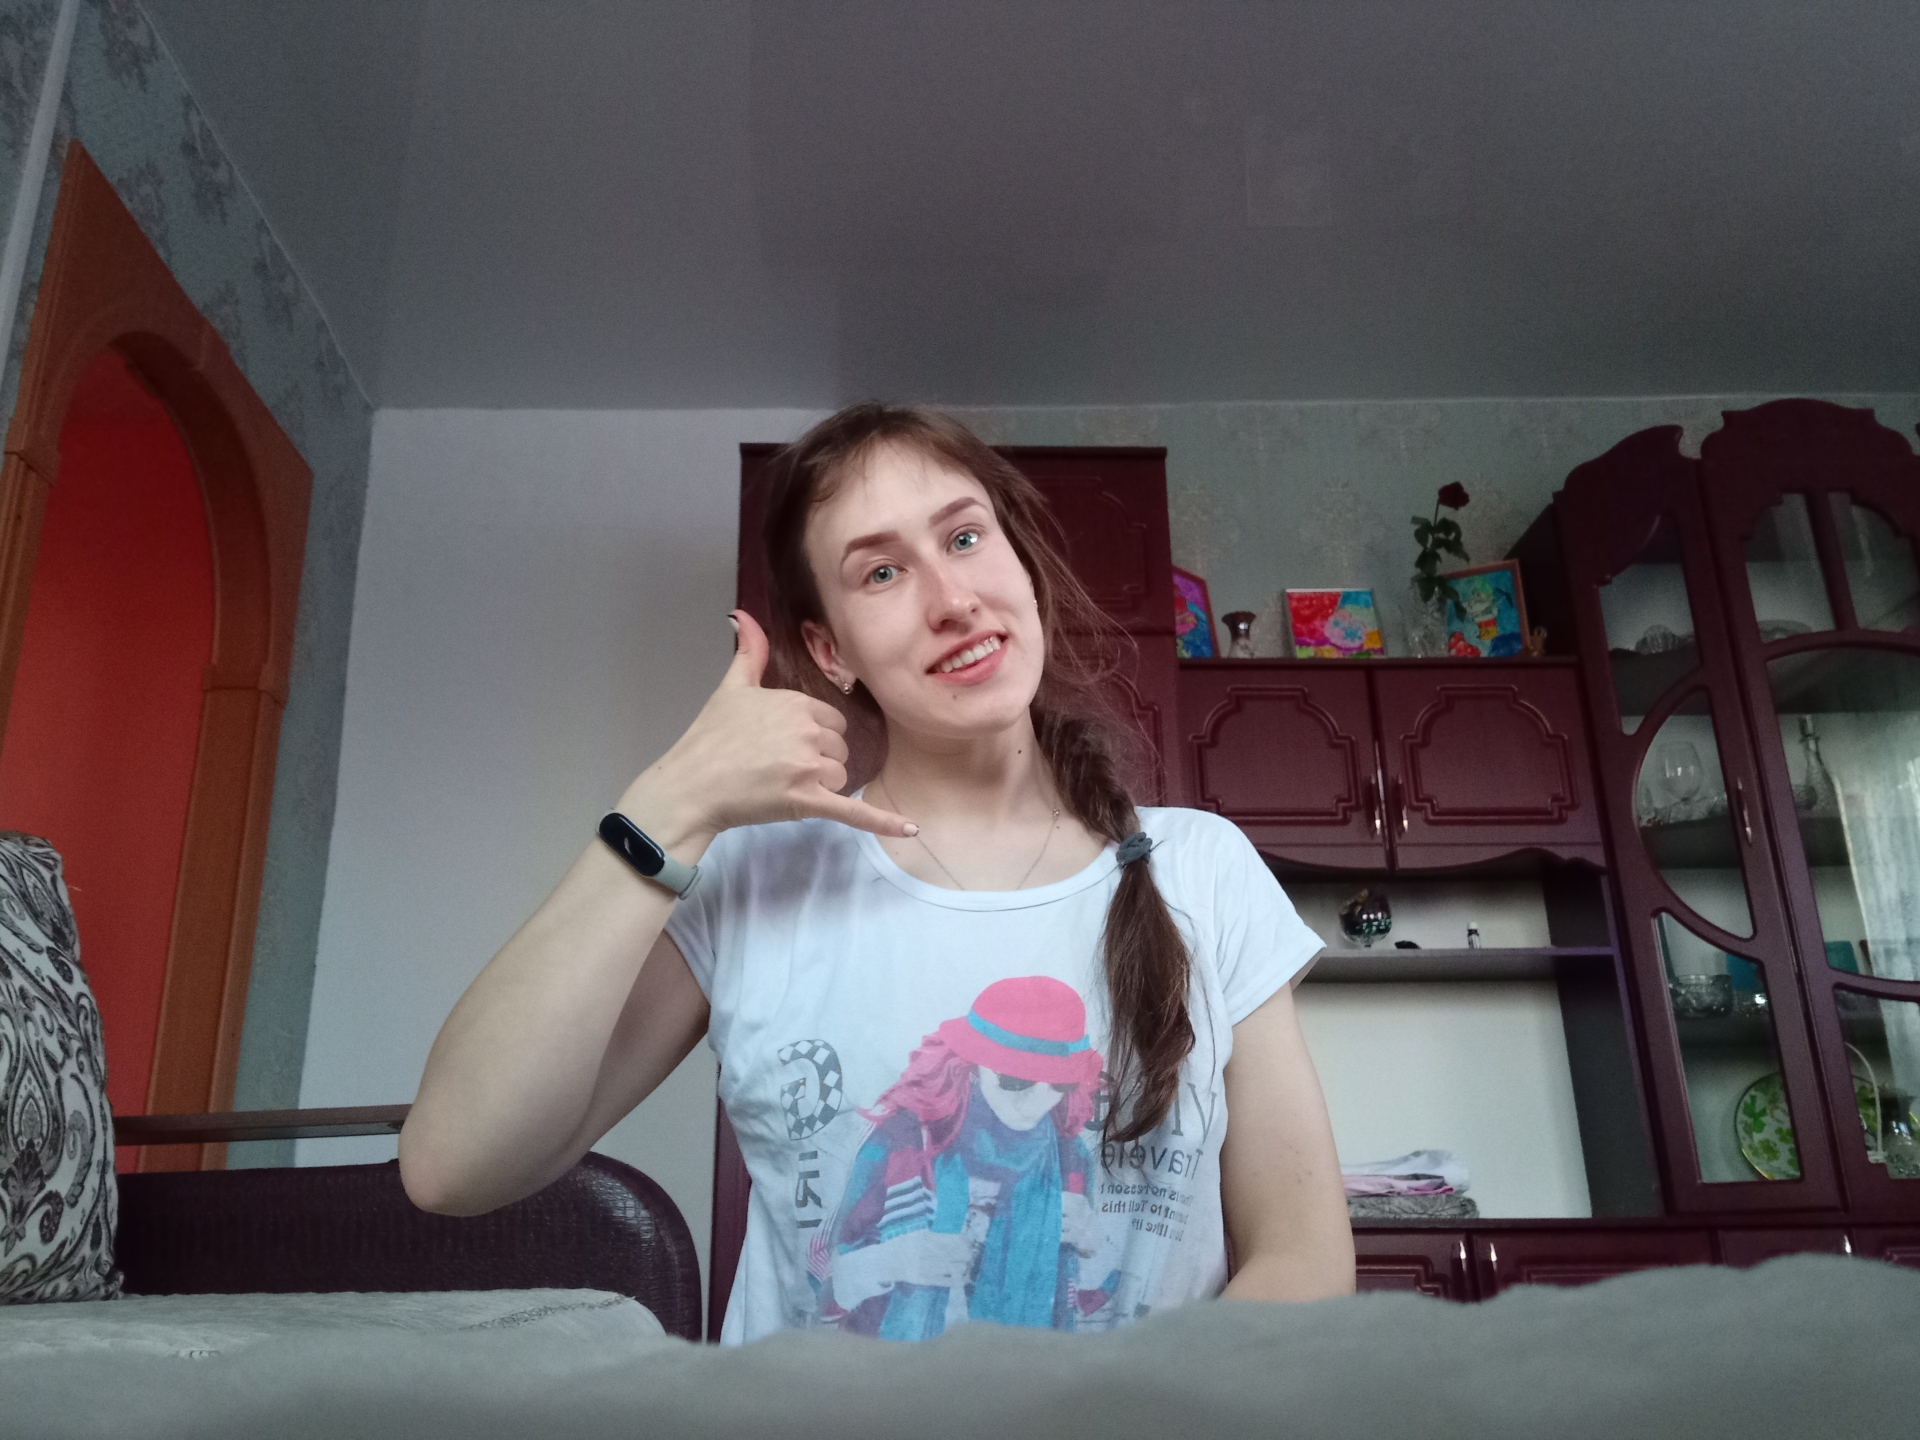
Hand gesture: call